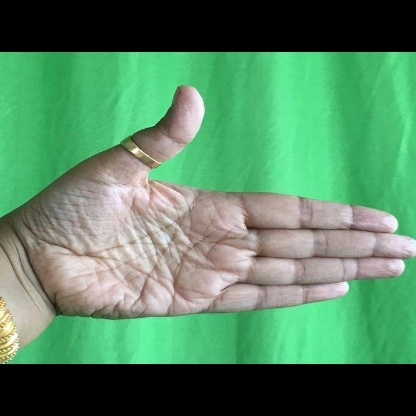
Mudra: Ardhachandran